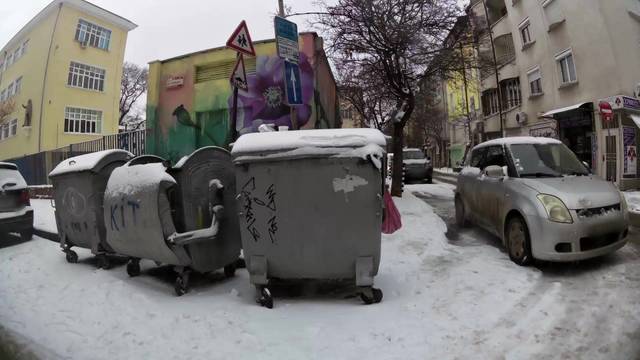
Region: Bulgaria
Coordinates: 42.692, 23.316